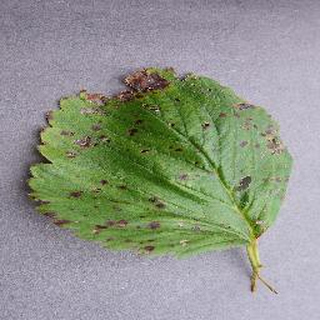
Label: strawberry_leaf_scorch